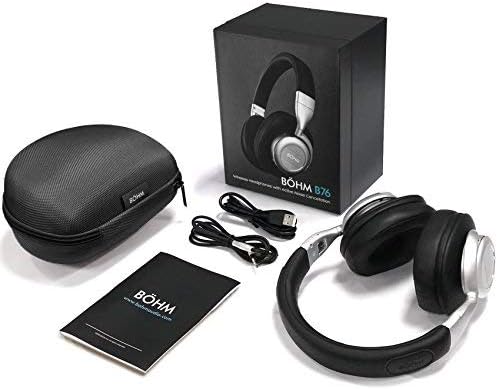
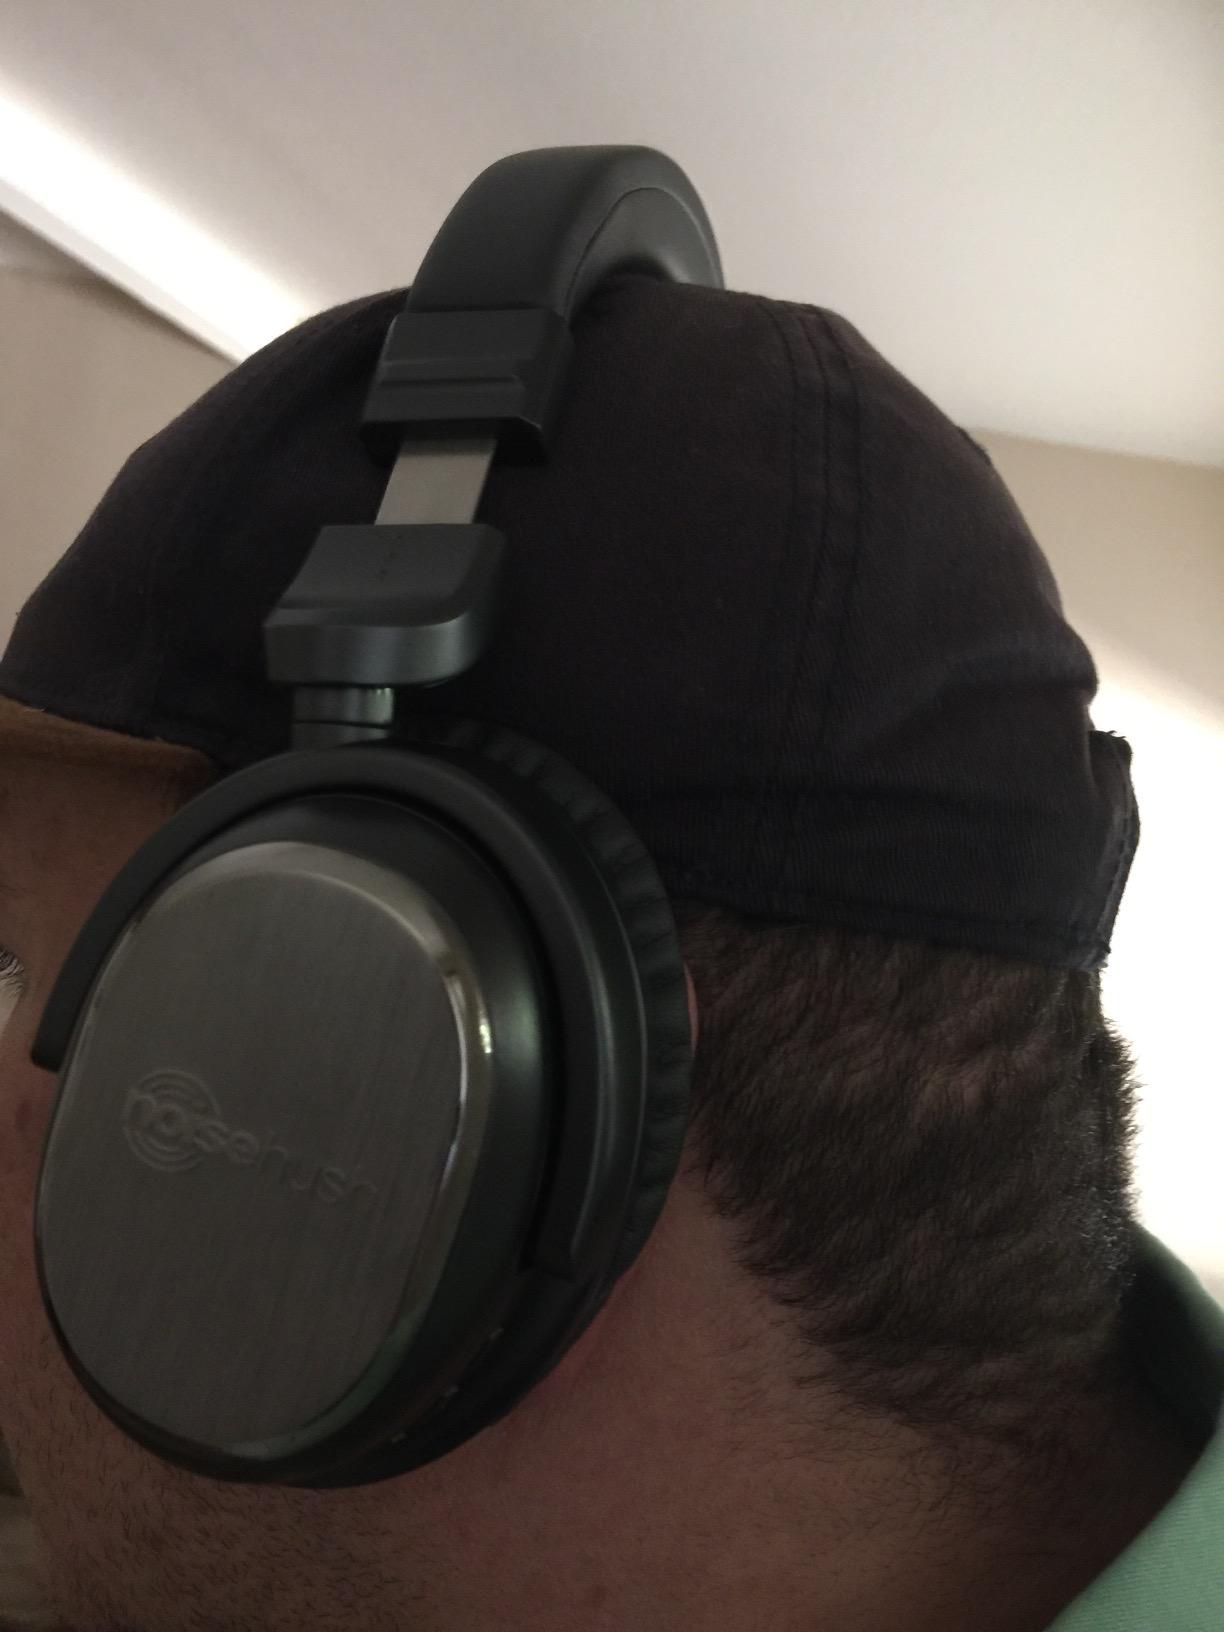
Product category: headphones
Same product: no